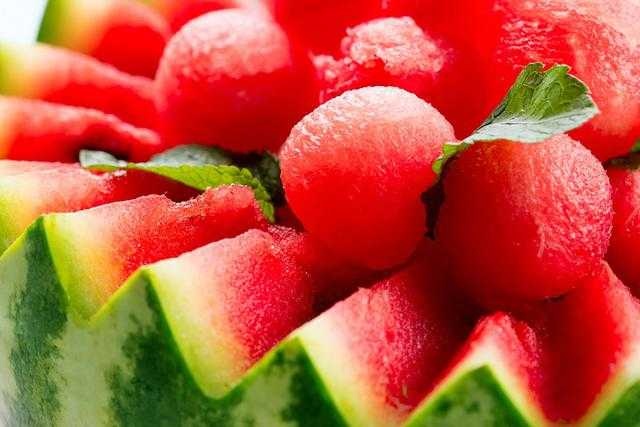
Label: Watermelon